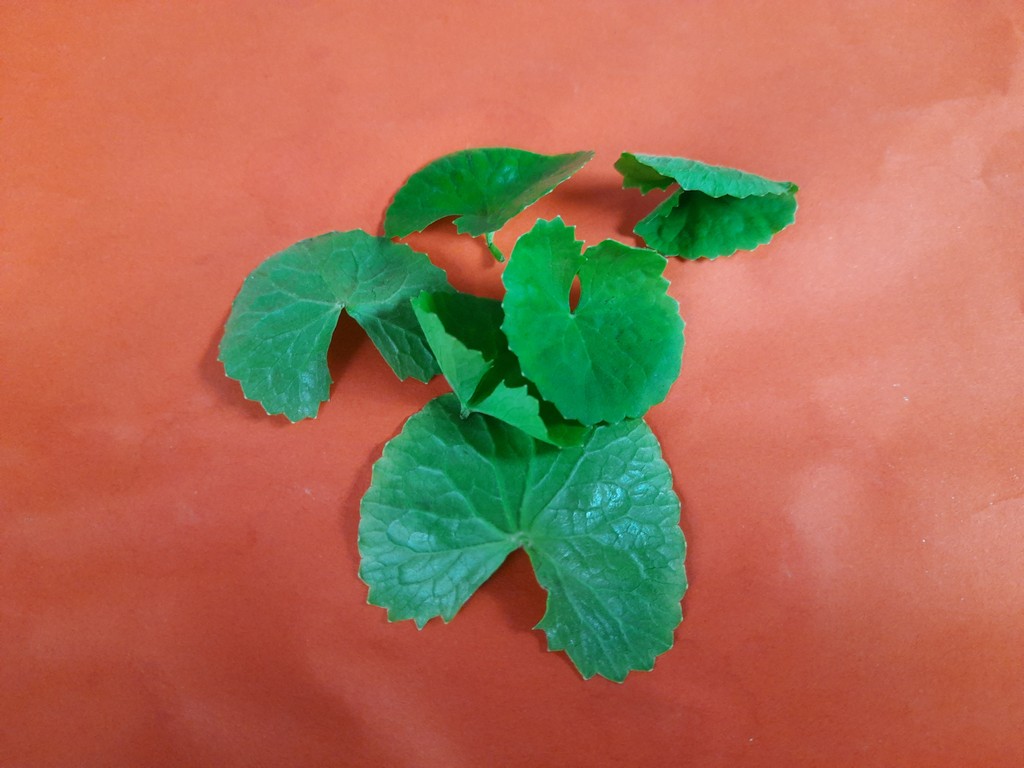
Label: Healthy